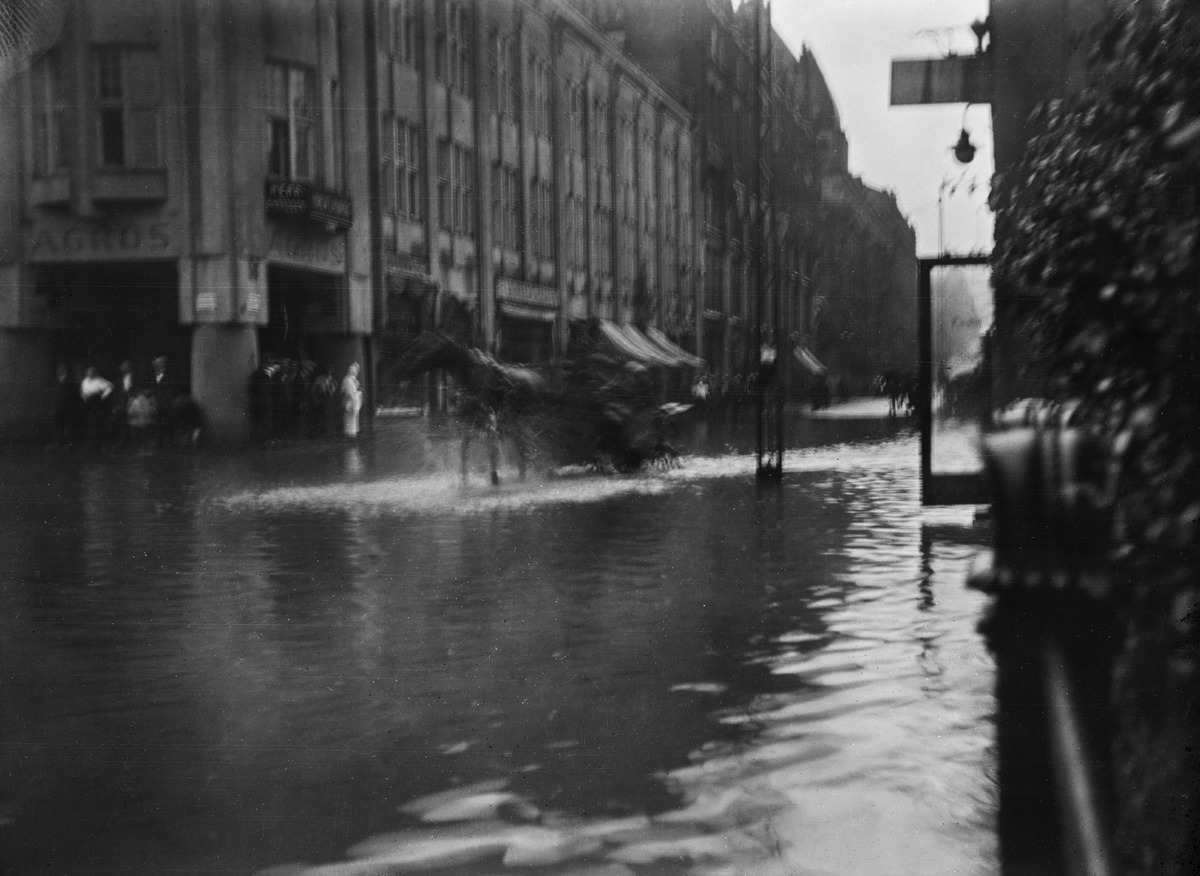
Tulva Mikonkadulla, Aleksanterinkadun suuntaan katsottuna
sisällön kuvaus: Tulva Mikonkadulla, Aleksanterinkadun suuntaan katsottuna. Kuvan vasemmassa rakennus osoitteessa Mikonkatu 7. mustavalkoinen
Kuvaaja: Grönlund, Verner, valokuvaaja
Ajankohta: kuvausaika 1910 jälk.
Paikka: Suomi, Uusimaa, Helsinki, Kluuvi Helsinki, Mikonkatu 7
Aiheet: tulvat, kadut, kerrostalot, jalankulkijat, hevosajoneuvot